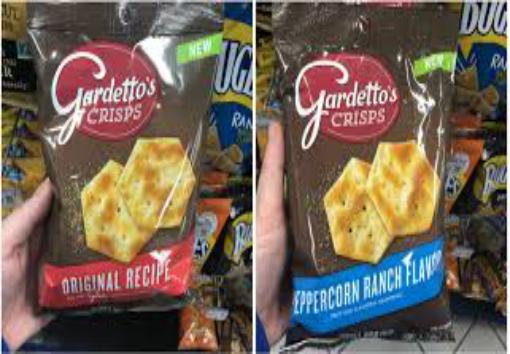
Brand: Gardetto's
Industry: Food